Diaphania hyalinata

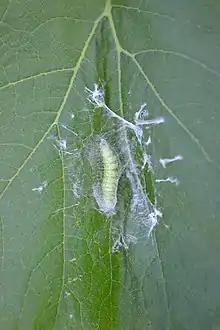
Pupa of "Diaphania hyalinata" on a squash leaf

The wingspan is 27–30 mm. Adults are on wing from October to November in the northern part of the range and all year round in multiple generations in Florida and further south.